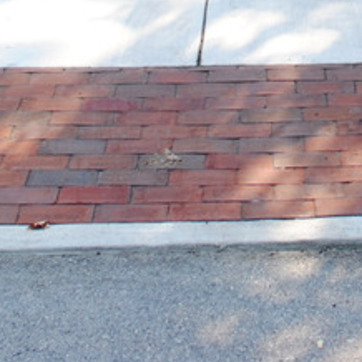
Material: brick